Alexander González (footballer, born 1992)

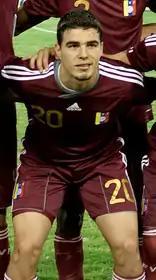
González with Venezuela in 2011

Alexander David González Sibulo (born 13 September 1992) is a Venezuelan professional footballer who plays for Ecuadorian Serie A club Emelec and the Venezuela national team. Mainly a right back, he can also play as a right winger.